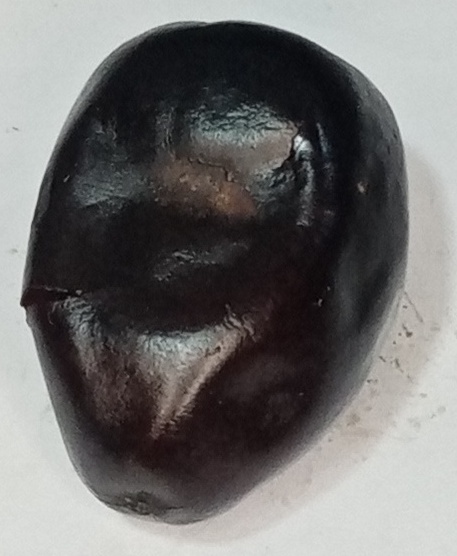
Variety: kupro
Size: large
Grade: grade-1